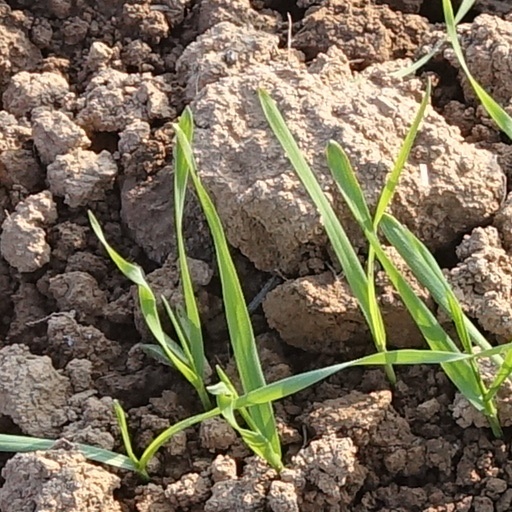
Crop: wheat